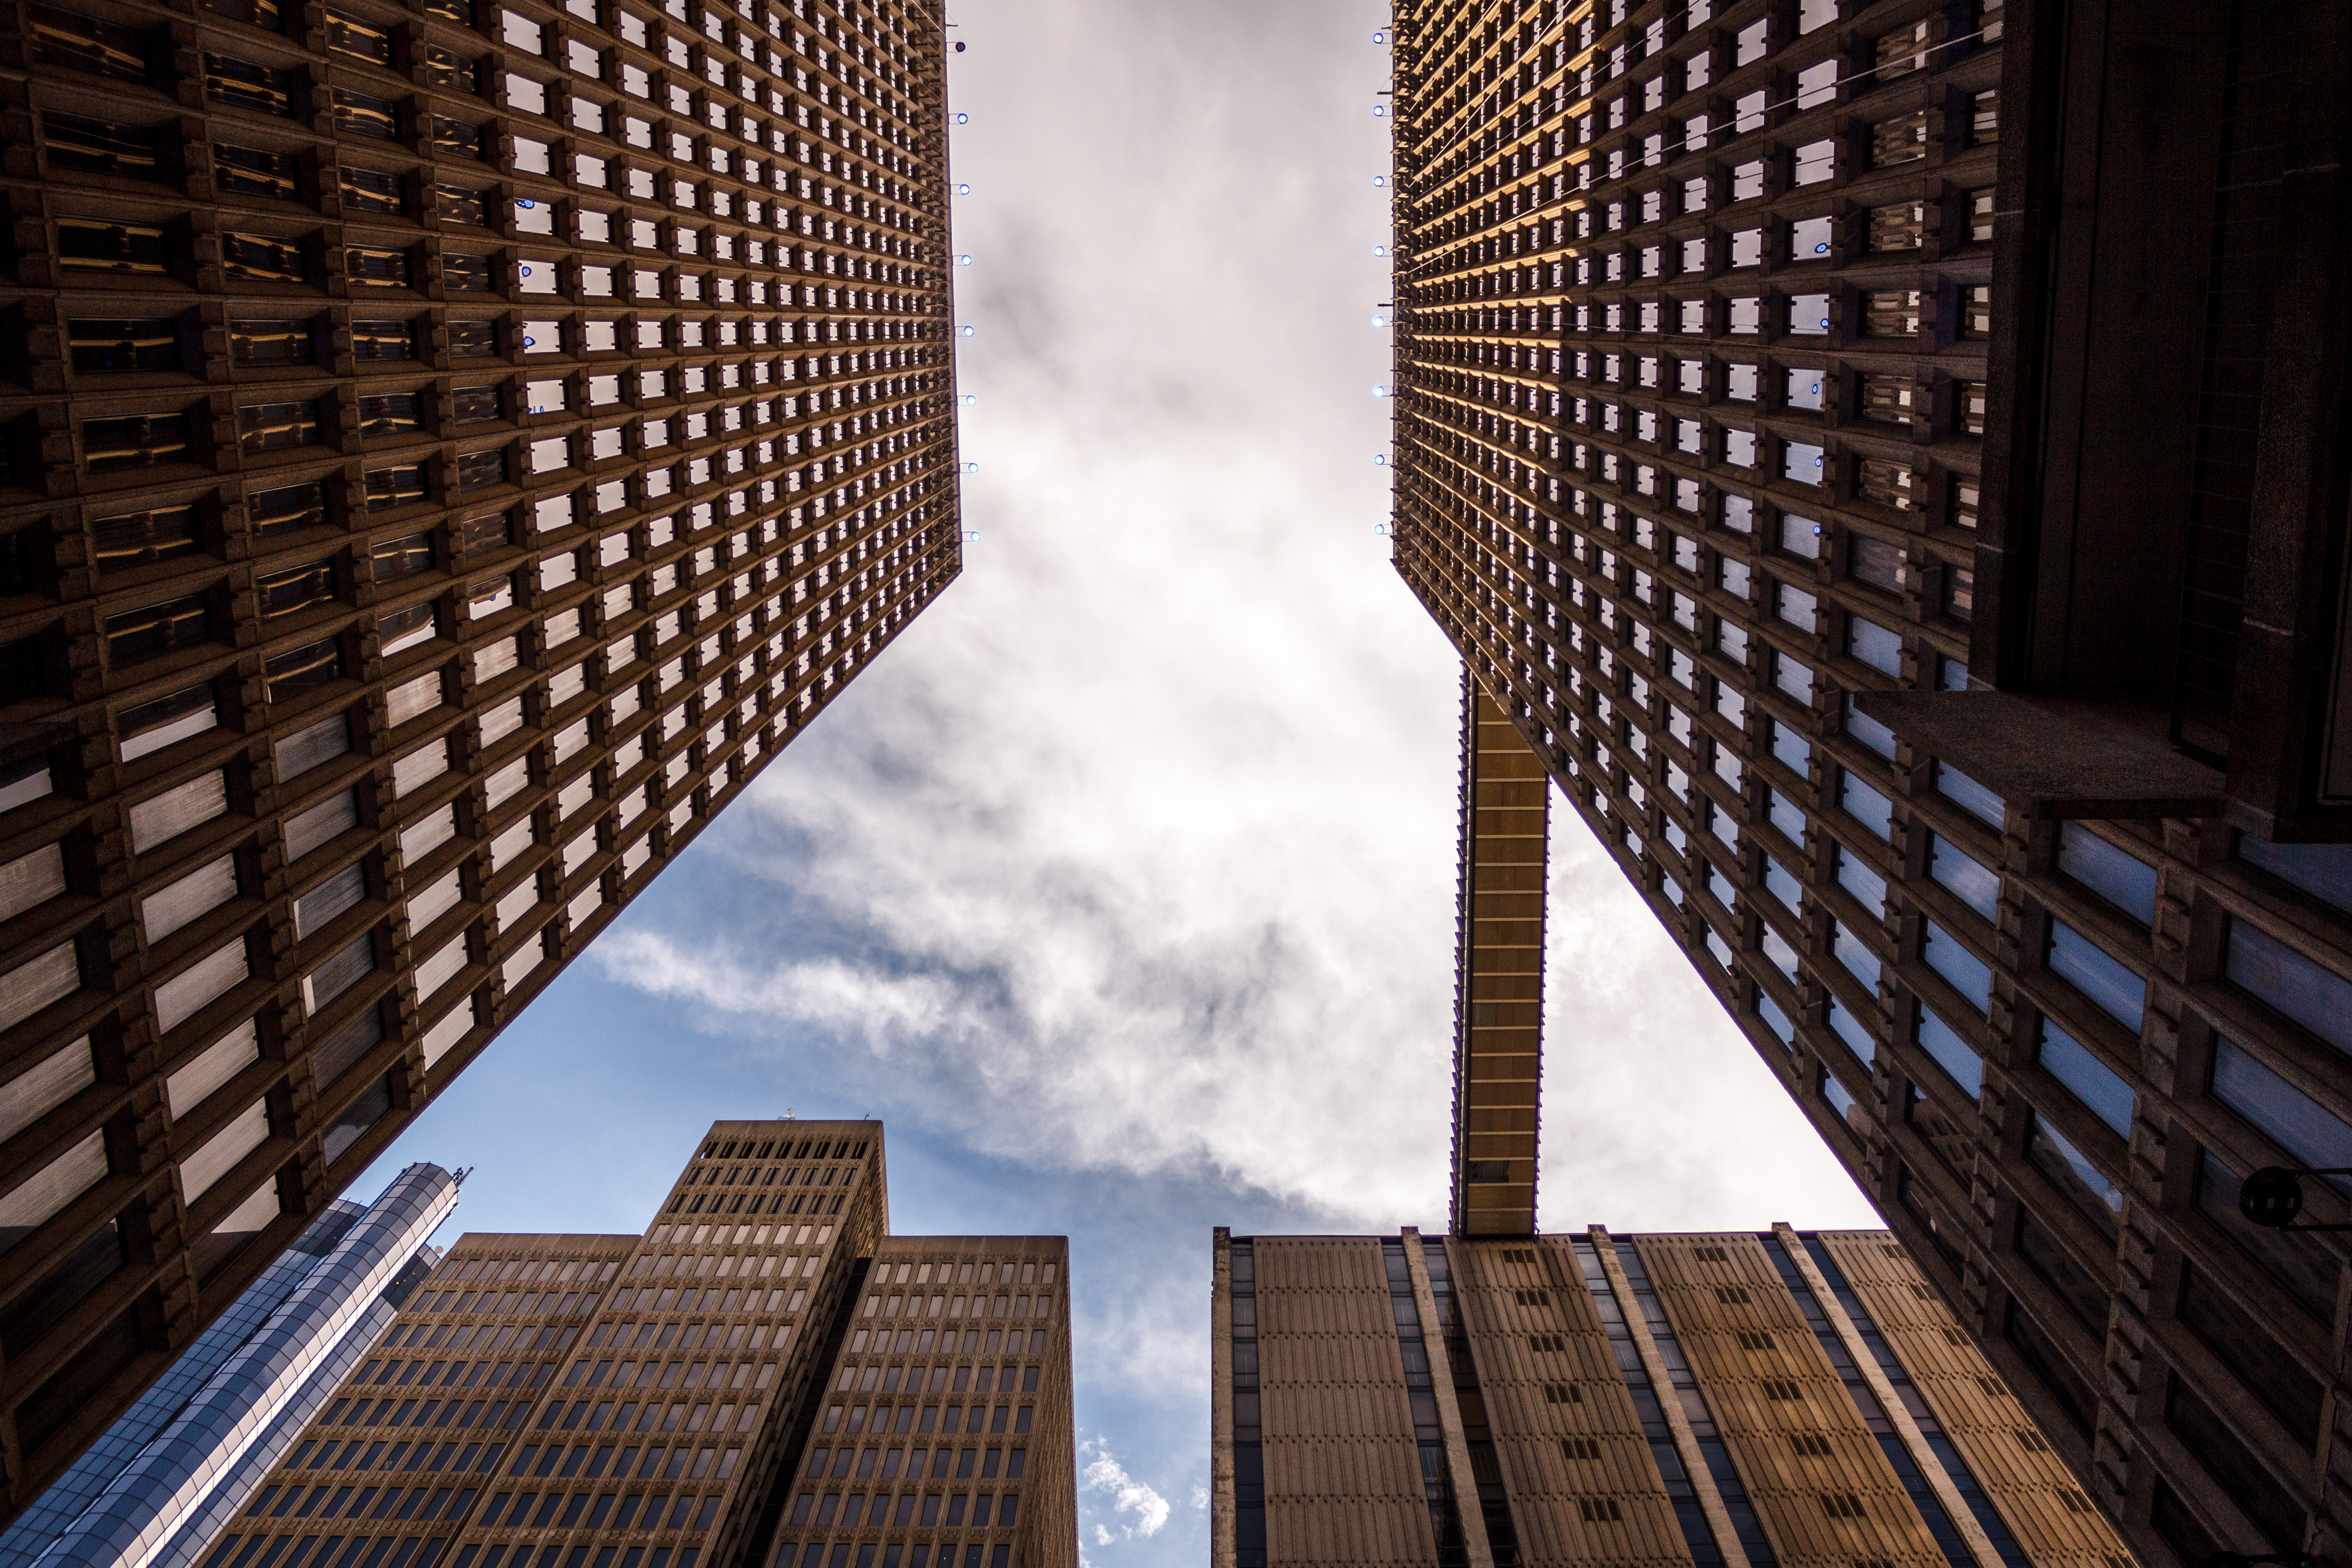
architecture, sky, bridge, glass, city, skyscraper, cityscape, downtown, steel, reflection, tower, office, landmark, facade, business, modern, tower block, clouds, buildings, windows, symmetry, shape, metropolis, low angle shot, urban area